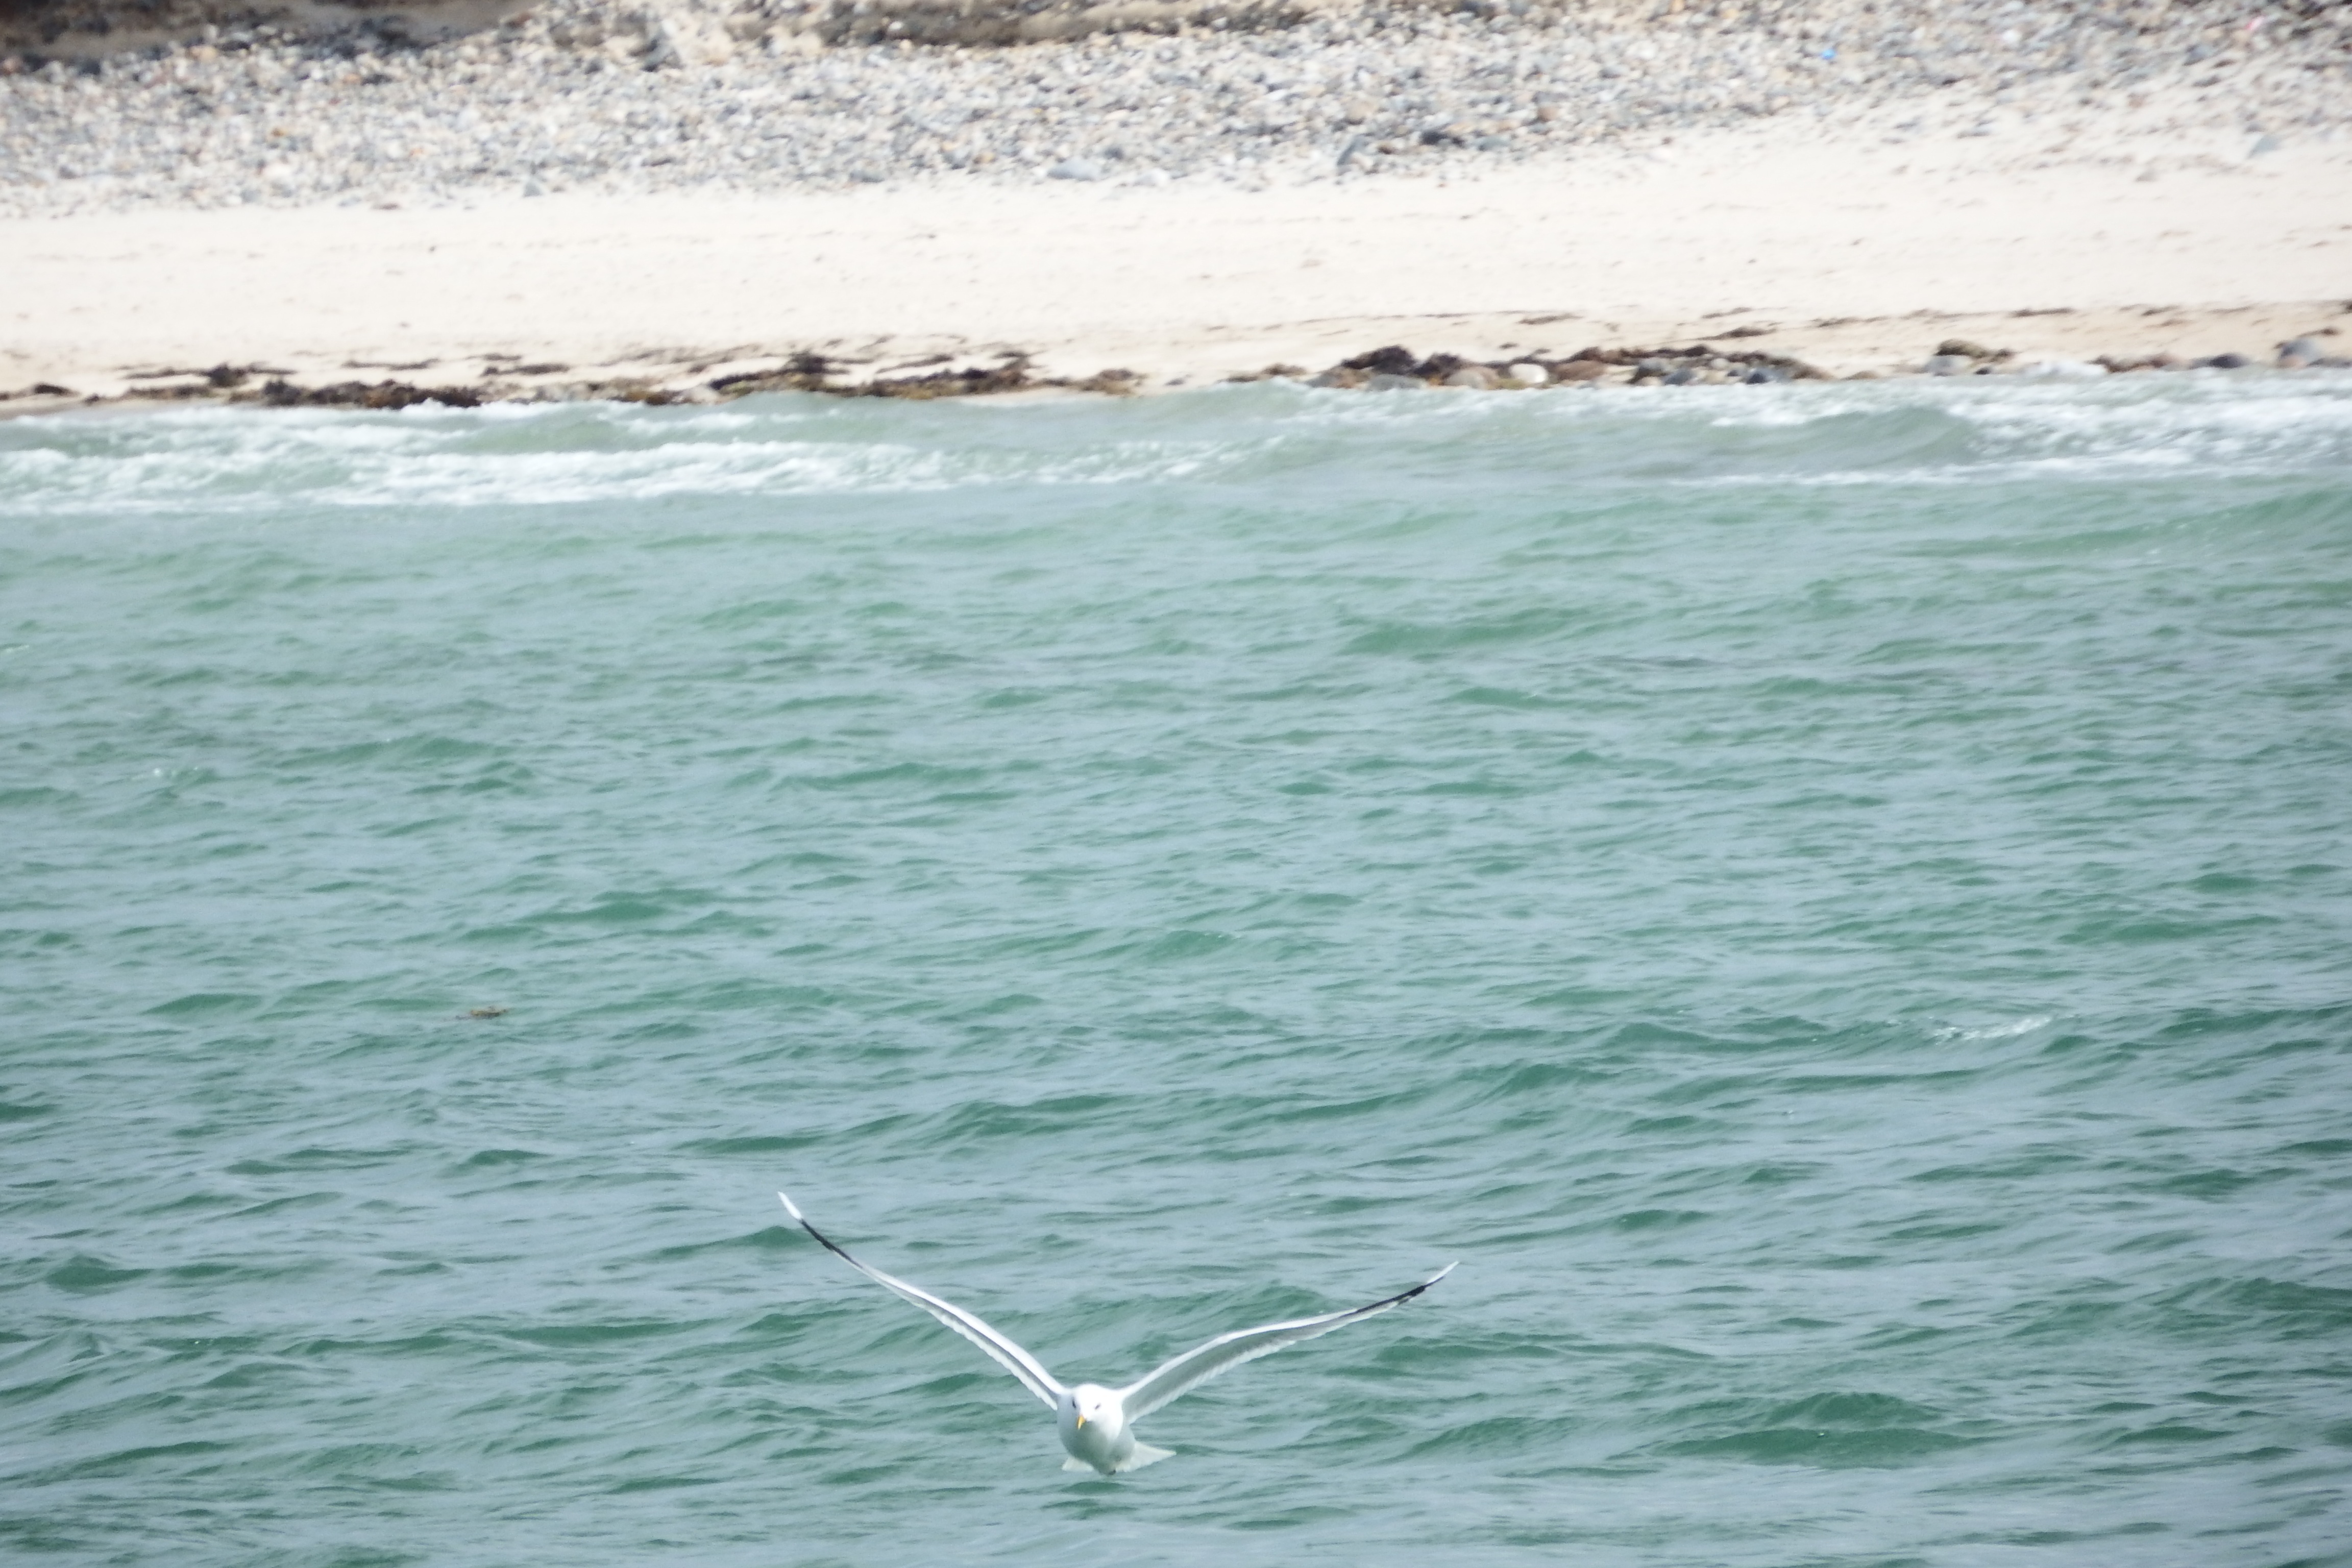
beach, sea, coast, ocean, shore, wave, wind wave